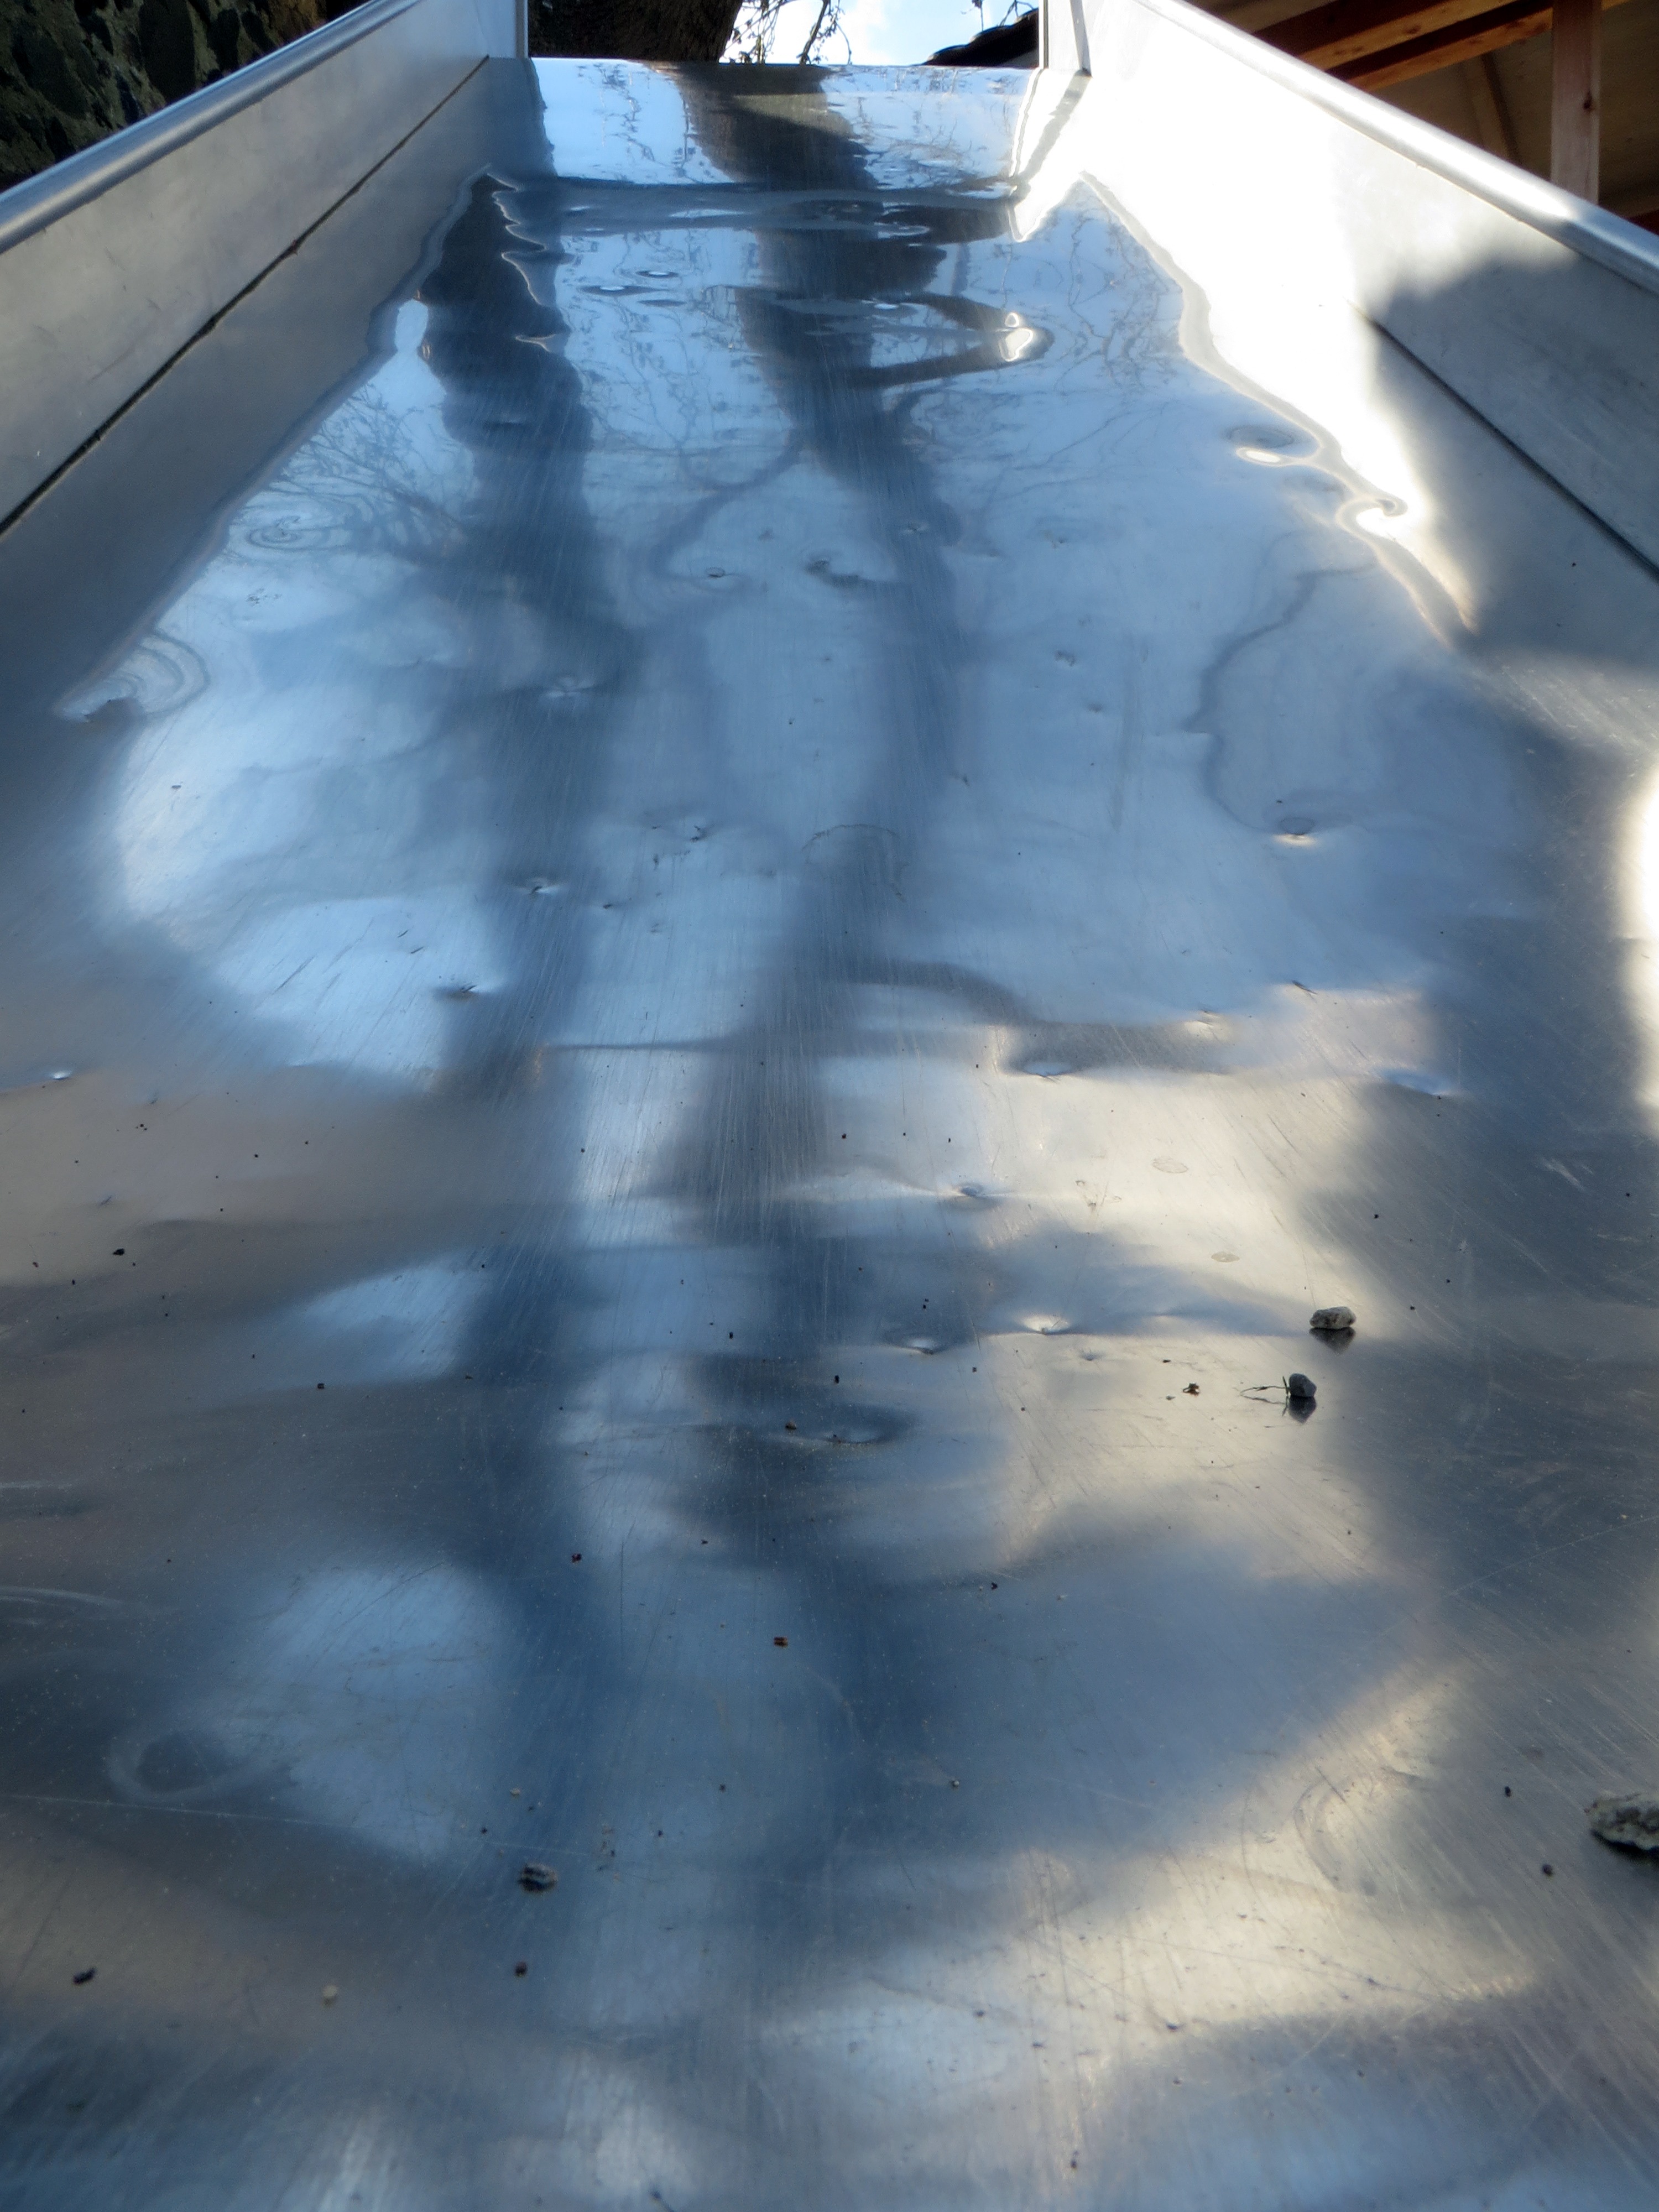
water, snow, winter, light, technology, play, floor, window, glass, ice, reflection, vehicle, weather, metal, blue, playground, slide, freezing, game device, children's playground, kletterger st